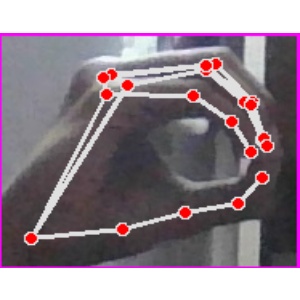
अक्षर: ठ